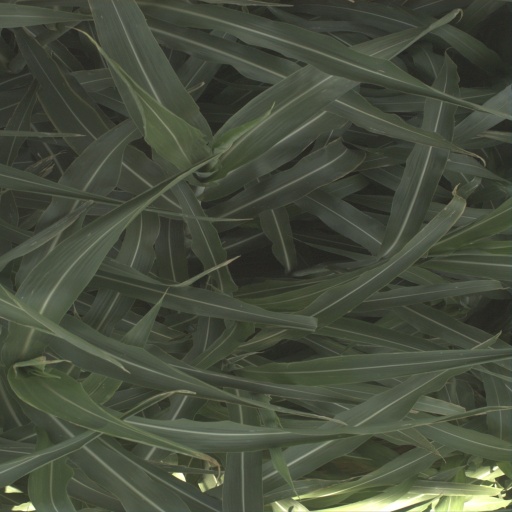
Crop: sorghum